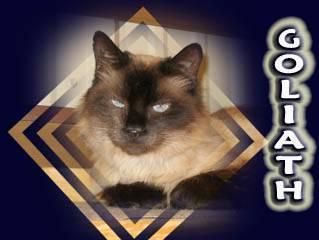
cat